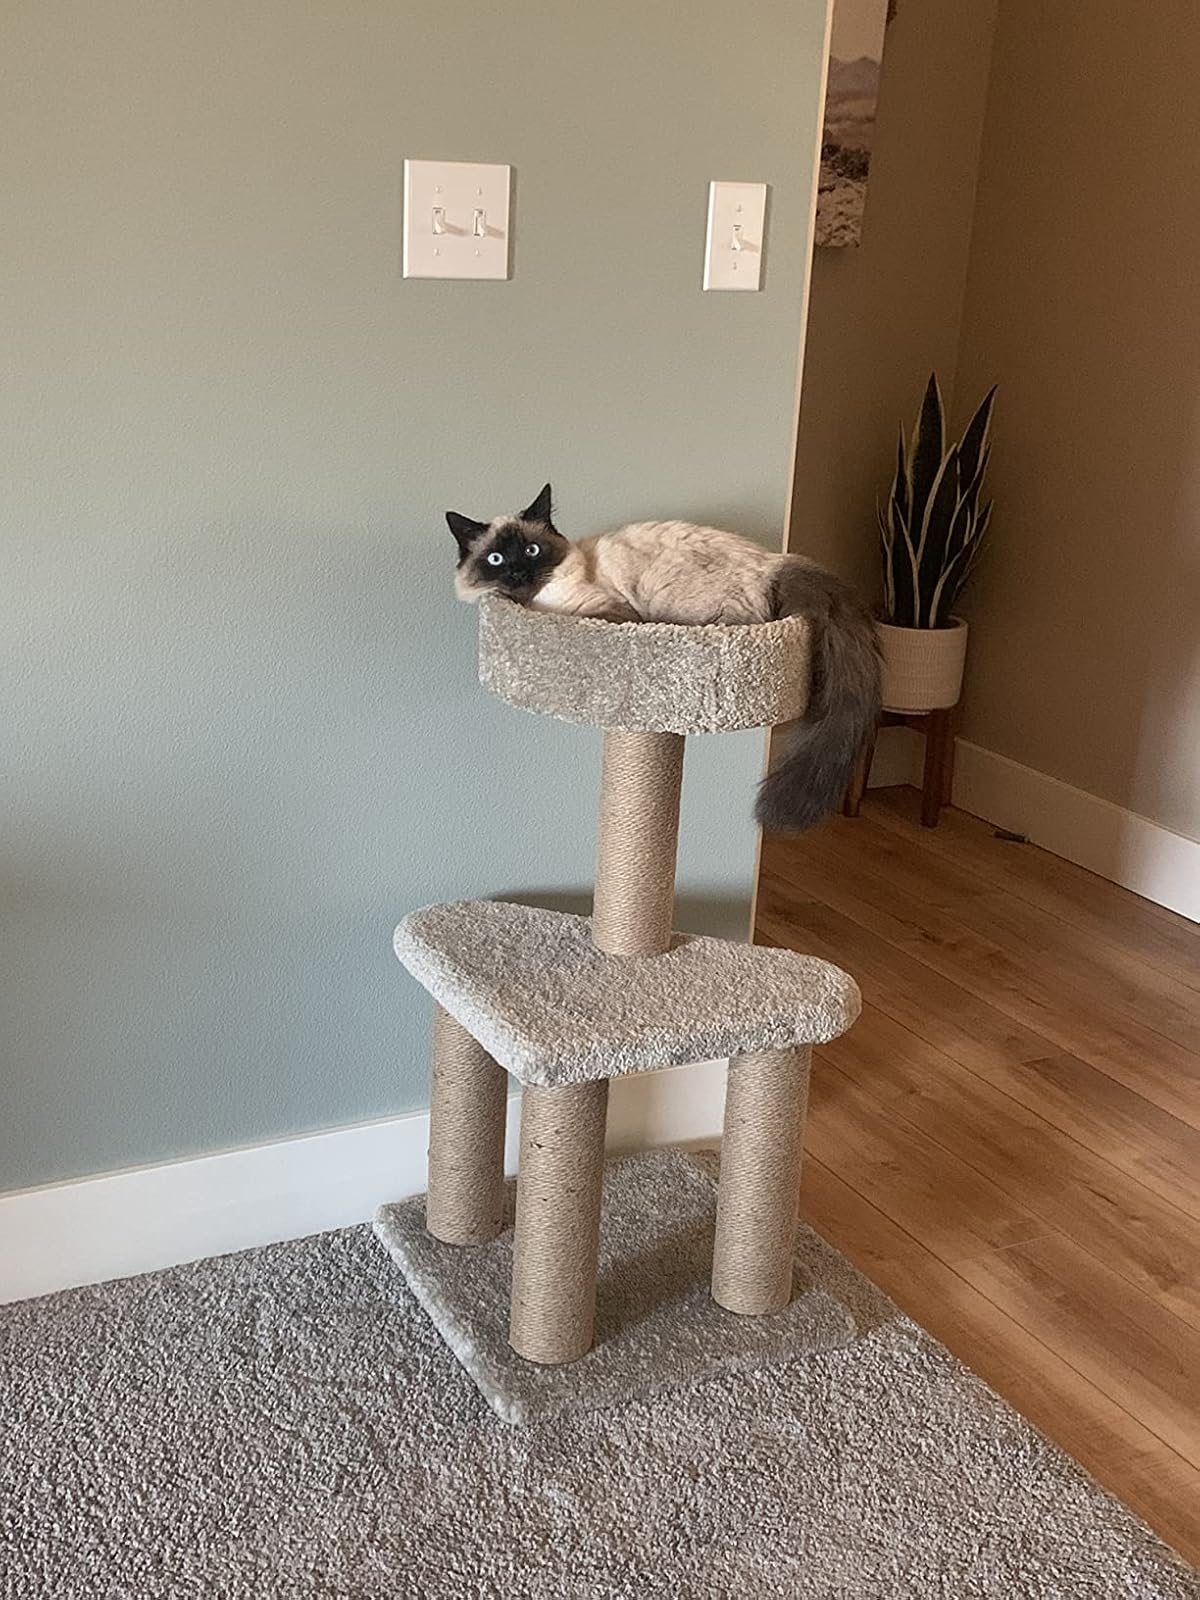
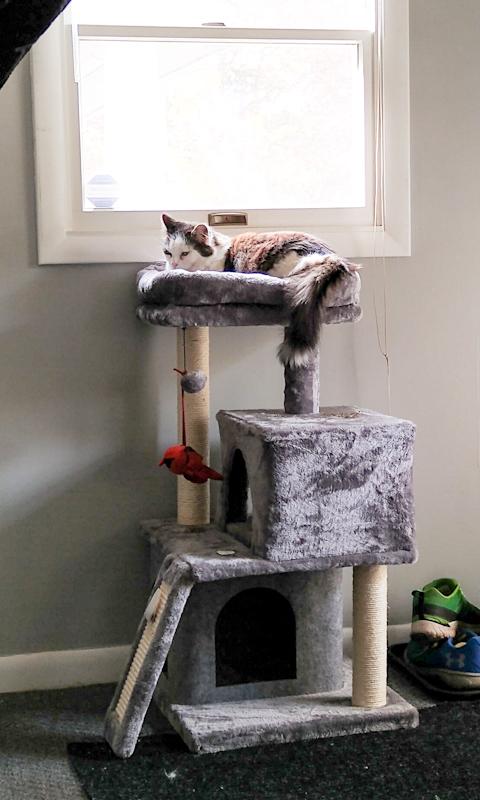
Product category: items_cat tree
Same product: no